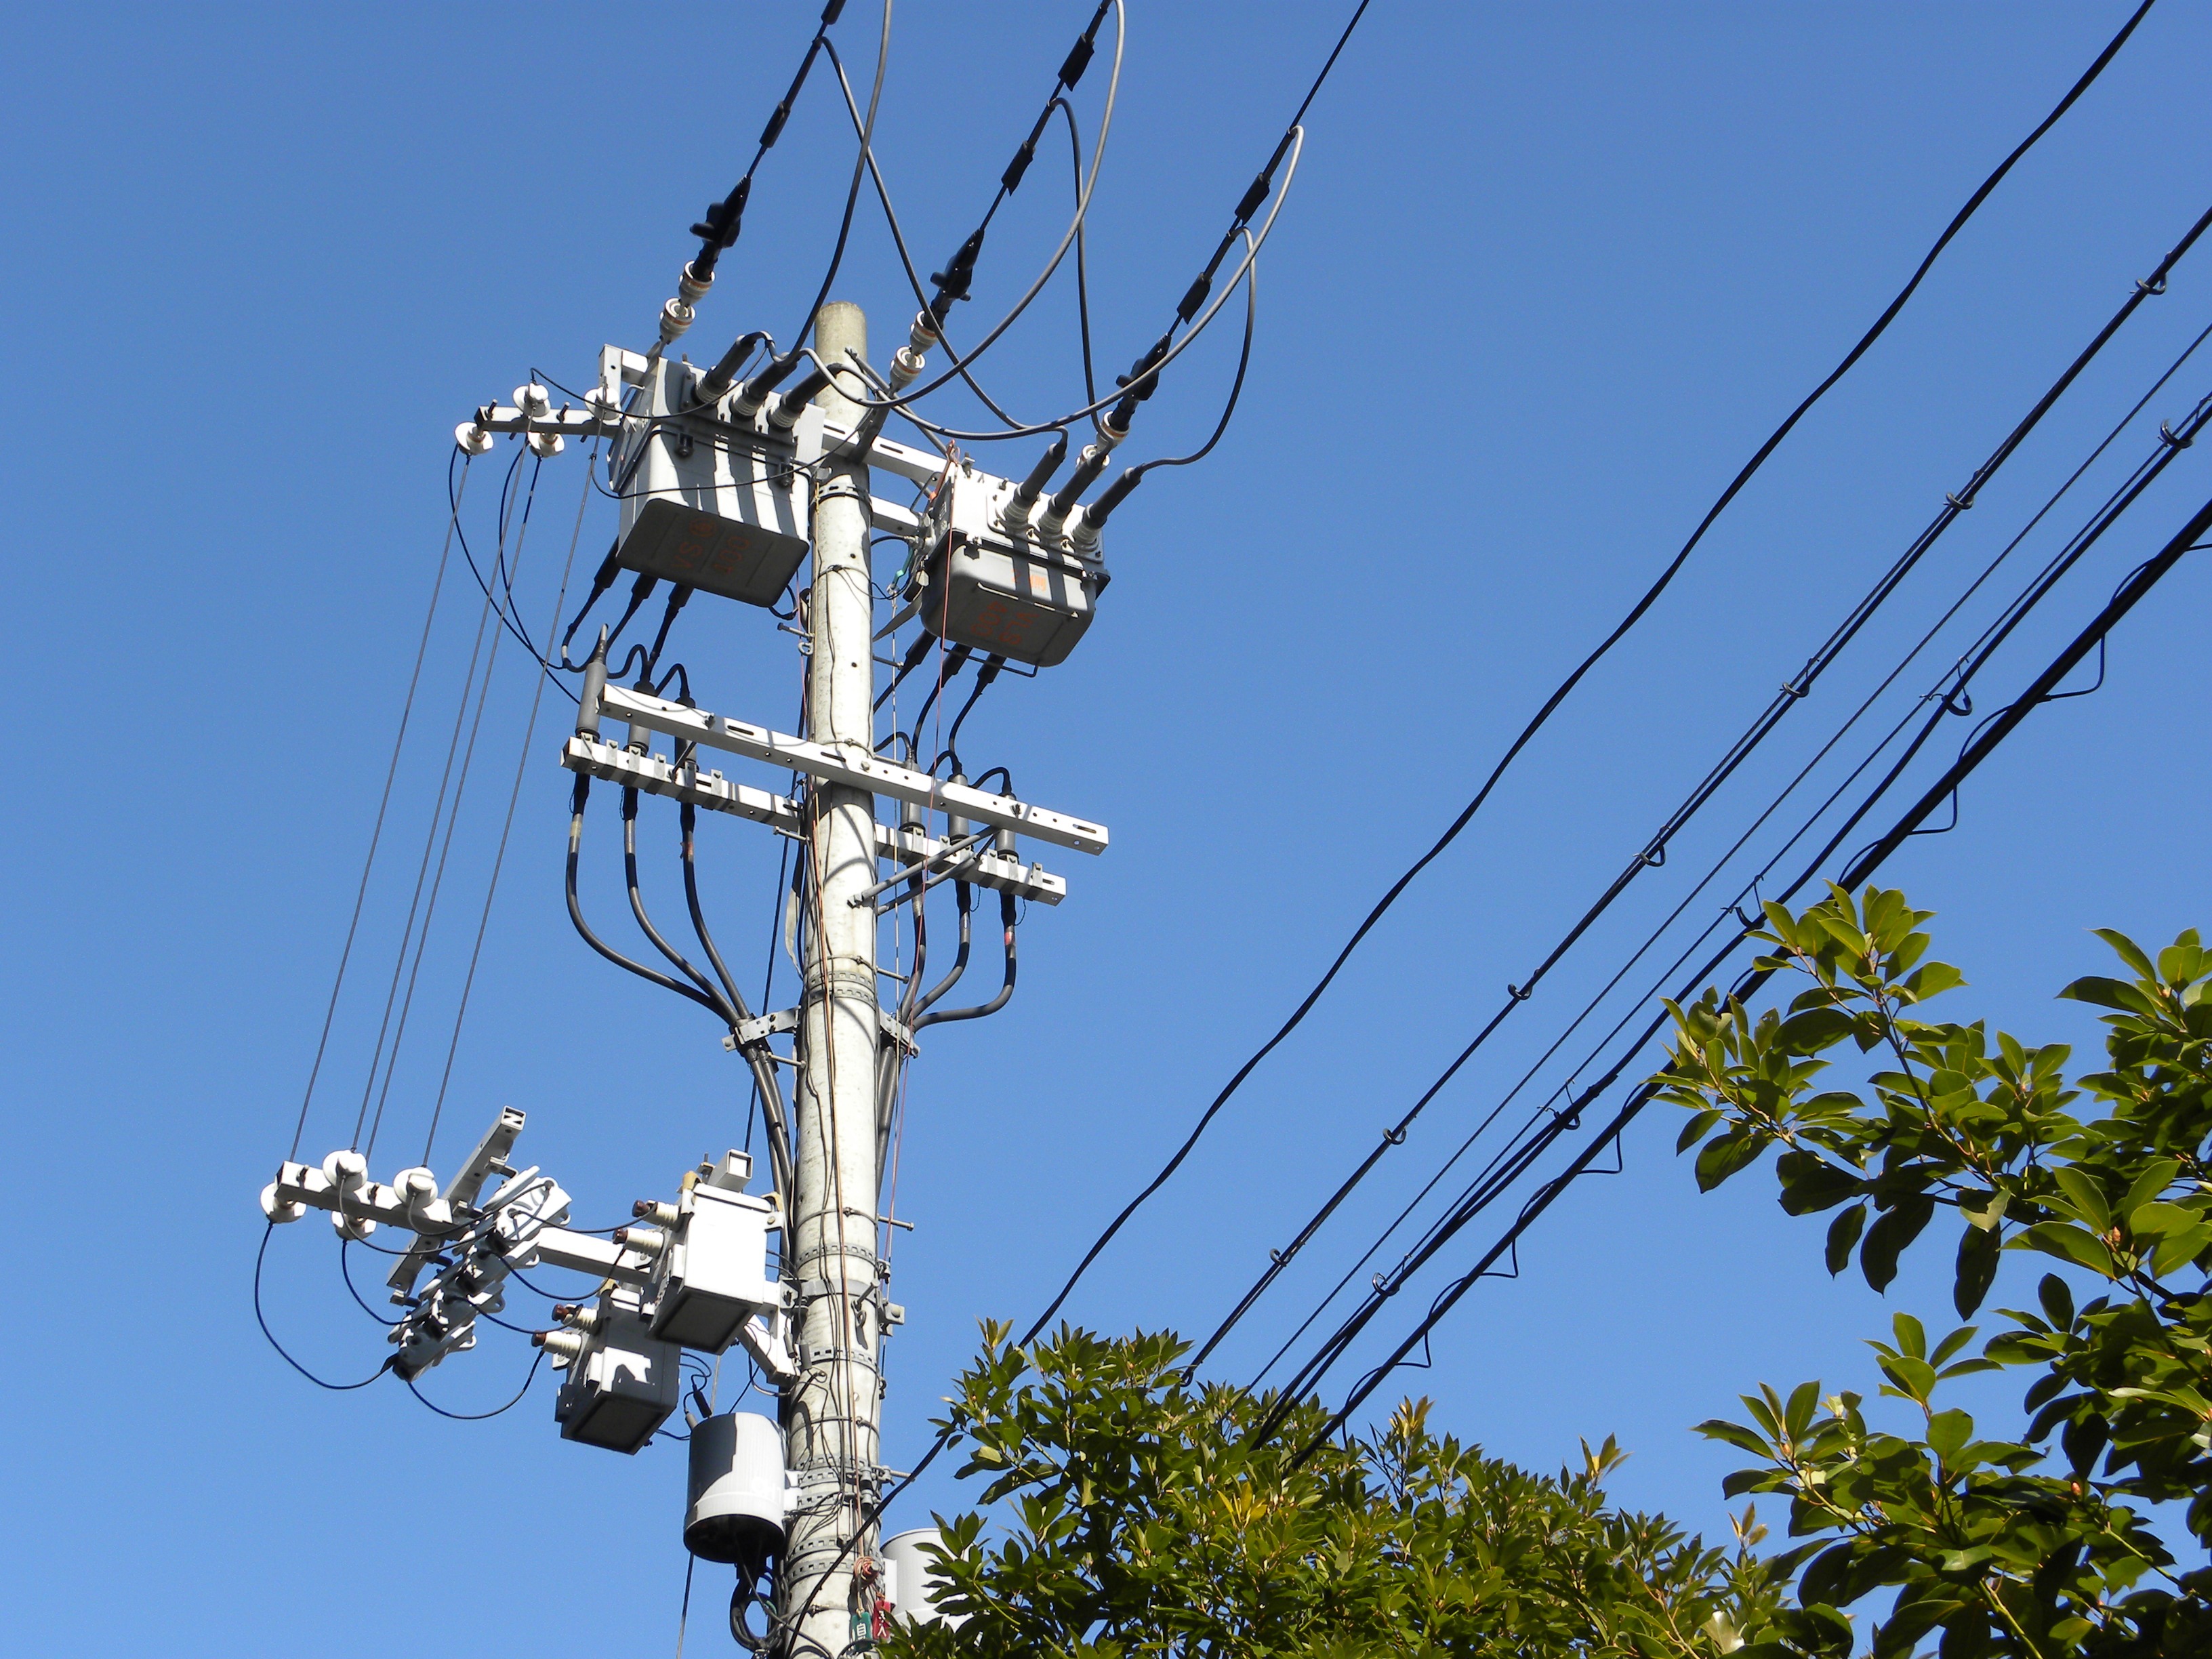
post, sky, tower, mast, electricity, lighting, energy, electric wire, distribution, electric, voltage, transmission tower, transformer, electrical supply, overhead power line